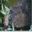
Label: beaver